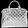
Label: Bag